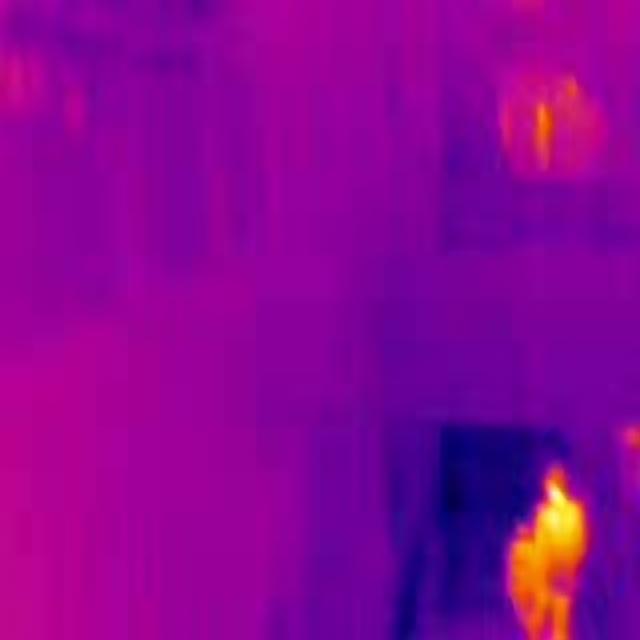
Detected objects:
label: person
label: person